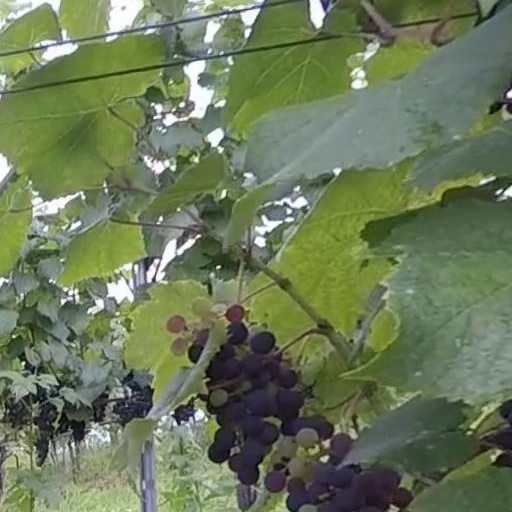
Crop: grape